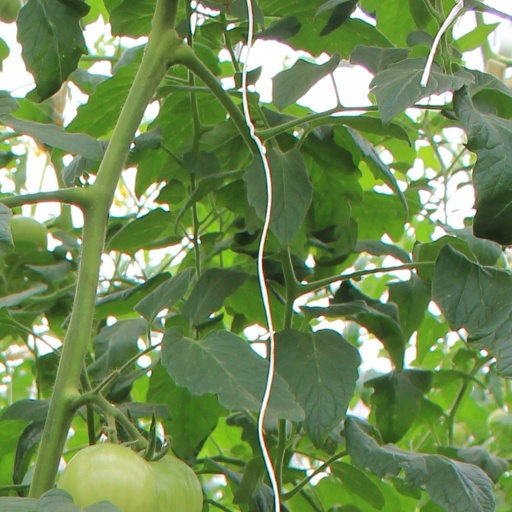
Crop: tomato